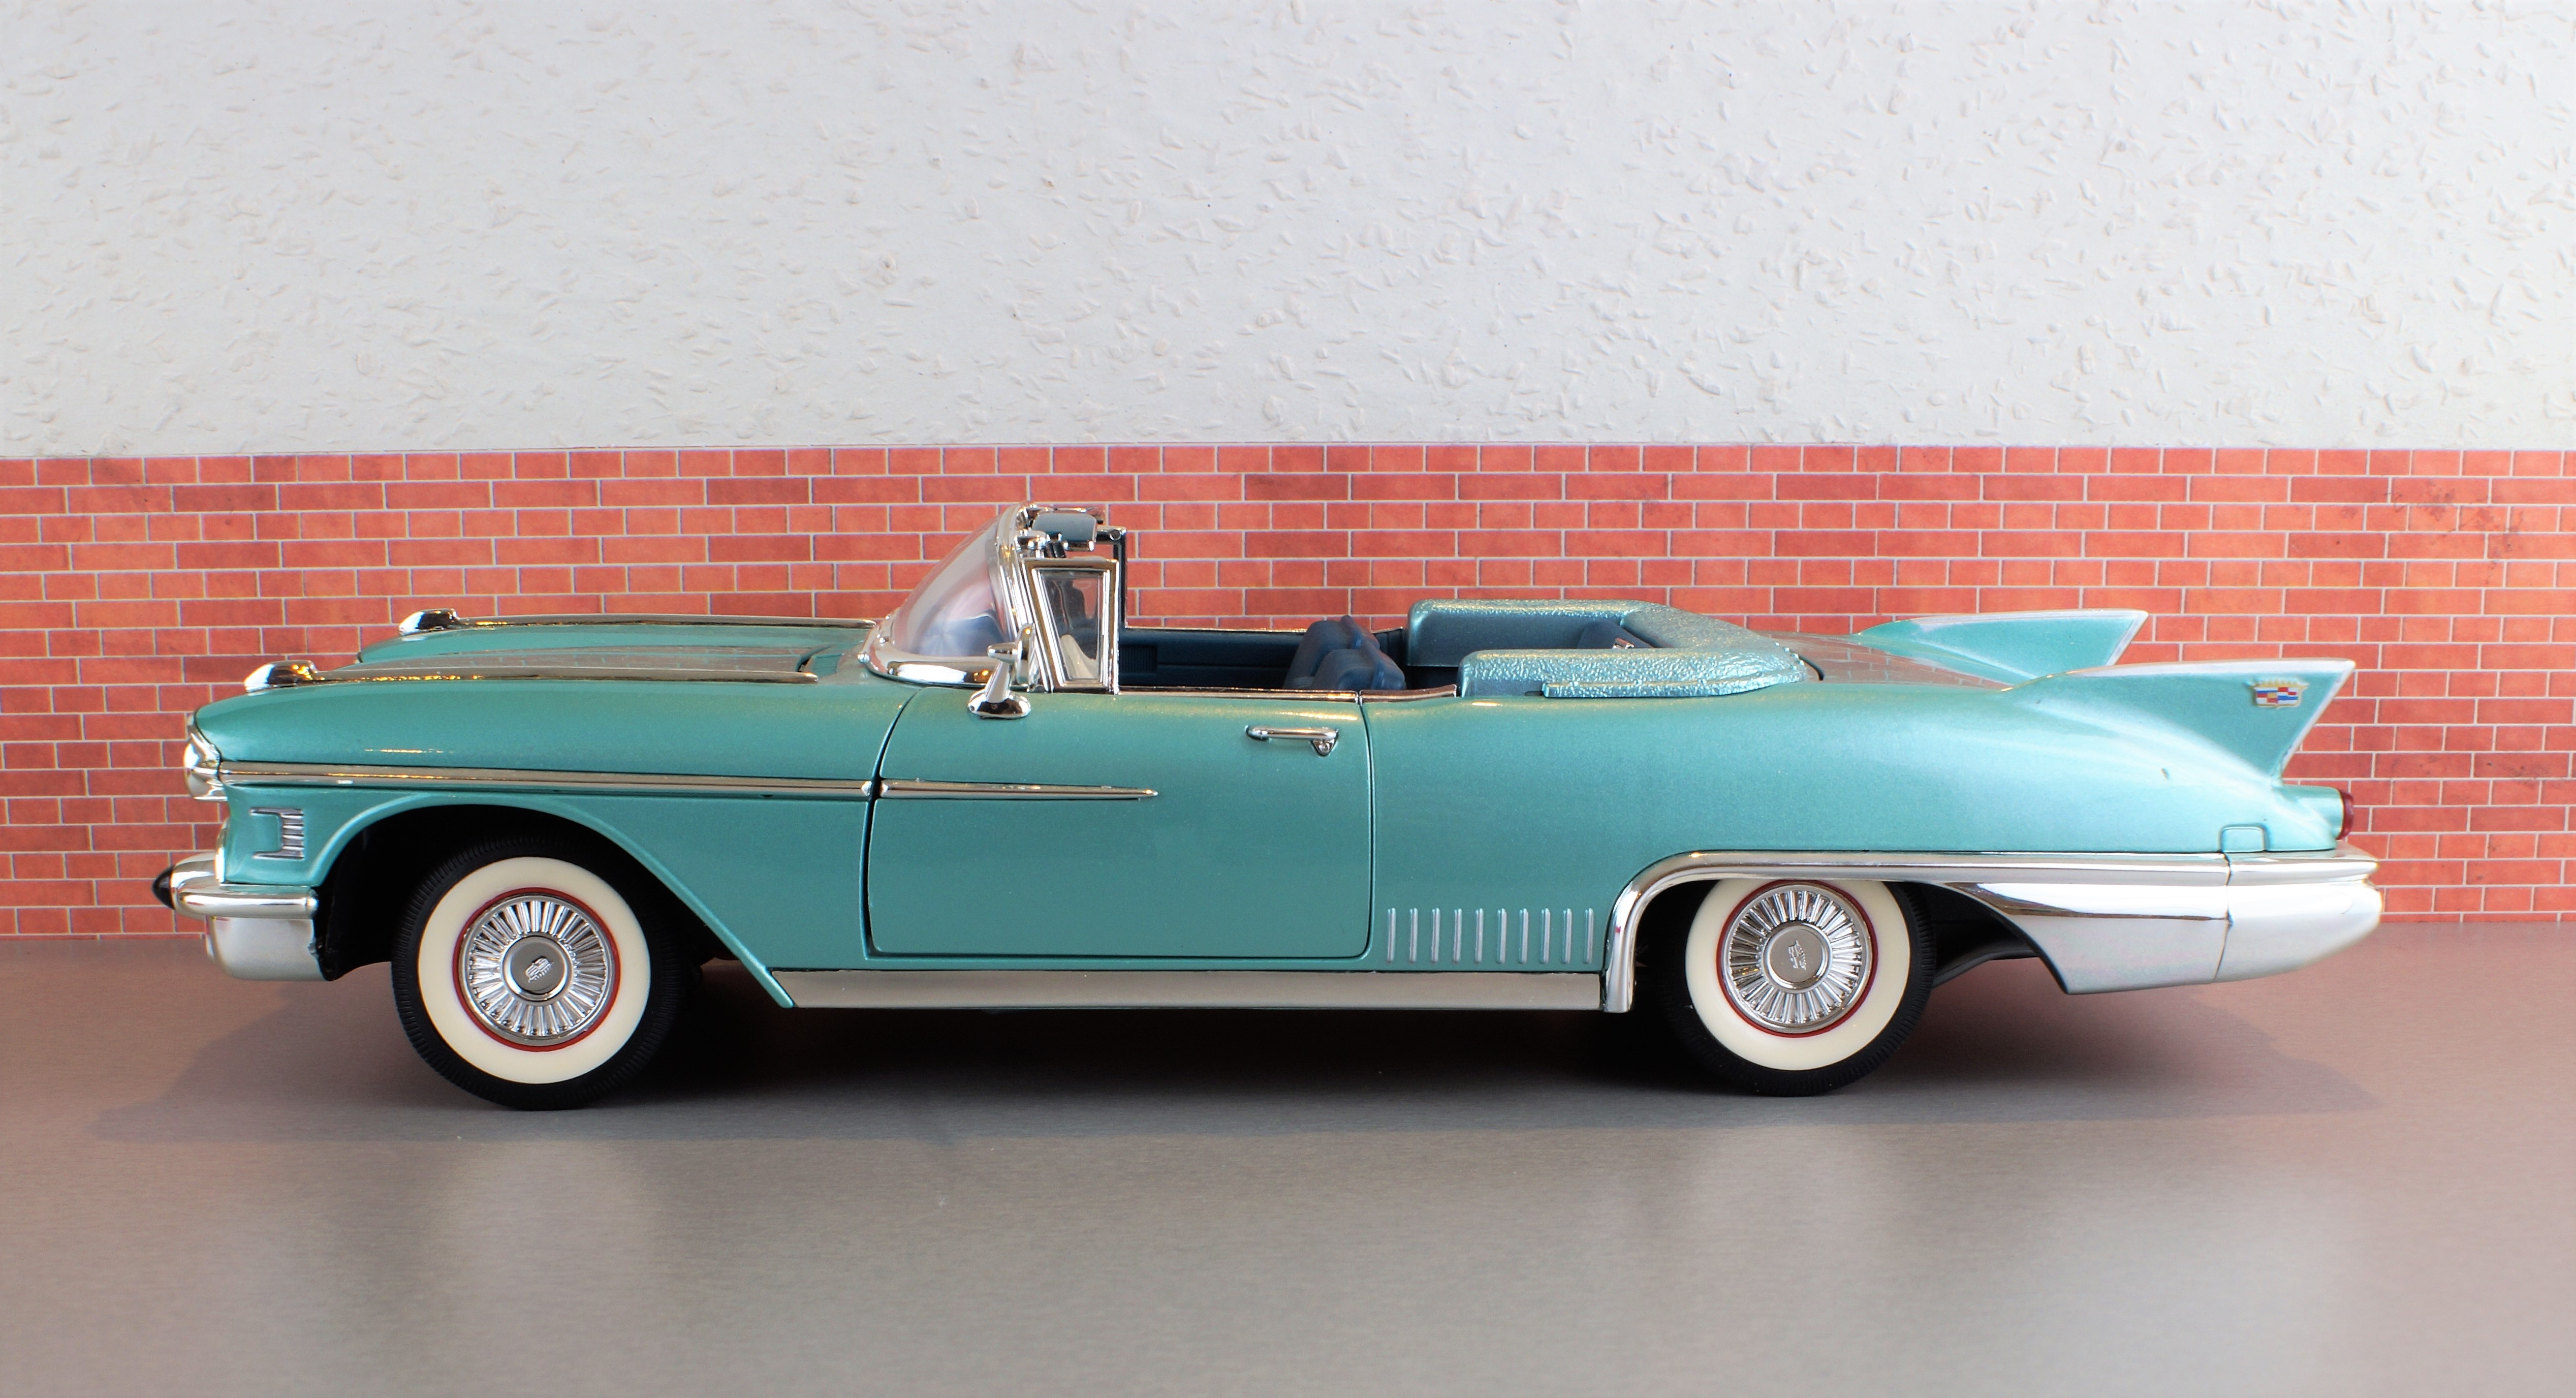
car, old, model, vehicle, usa, america, auto, classic car, vintage car, sedan, convertible, cadillac, diorama, toy car, antique car, model car, land vehicle, cadillac eldorado, automobile make, automotive exterior, luxury vehicle, full size car